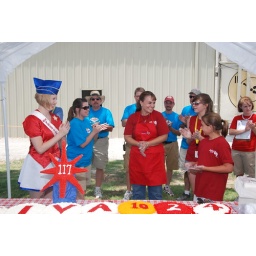
The person in center resposible for the cake decorations